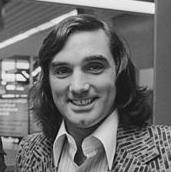
Age: 49